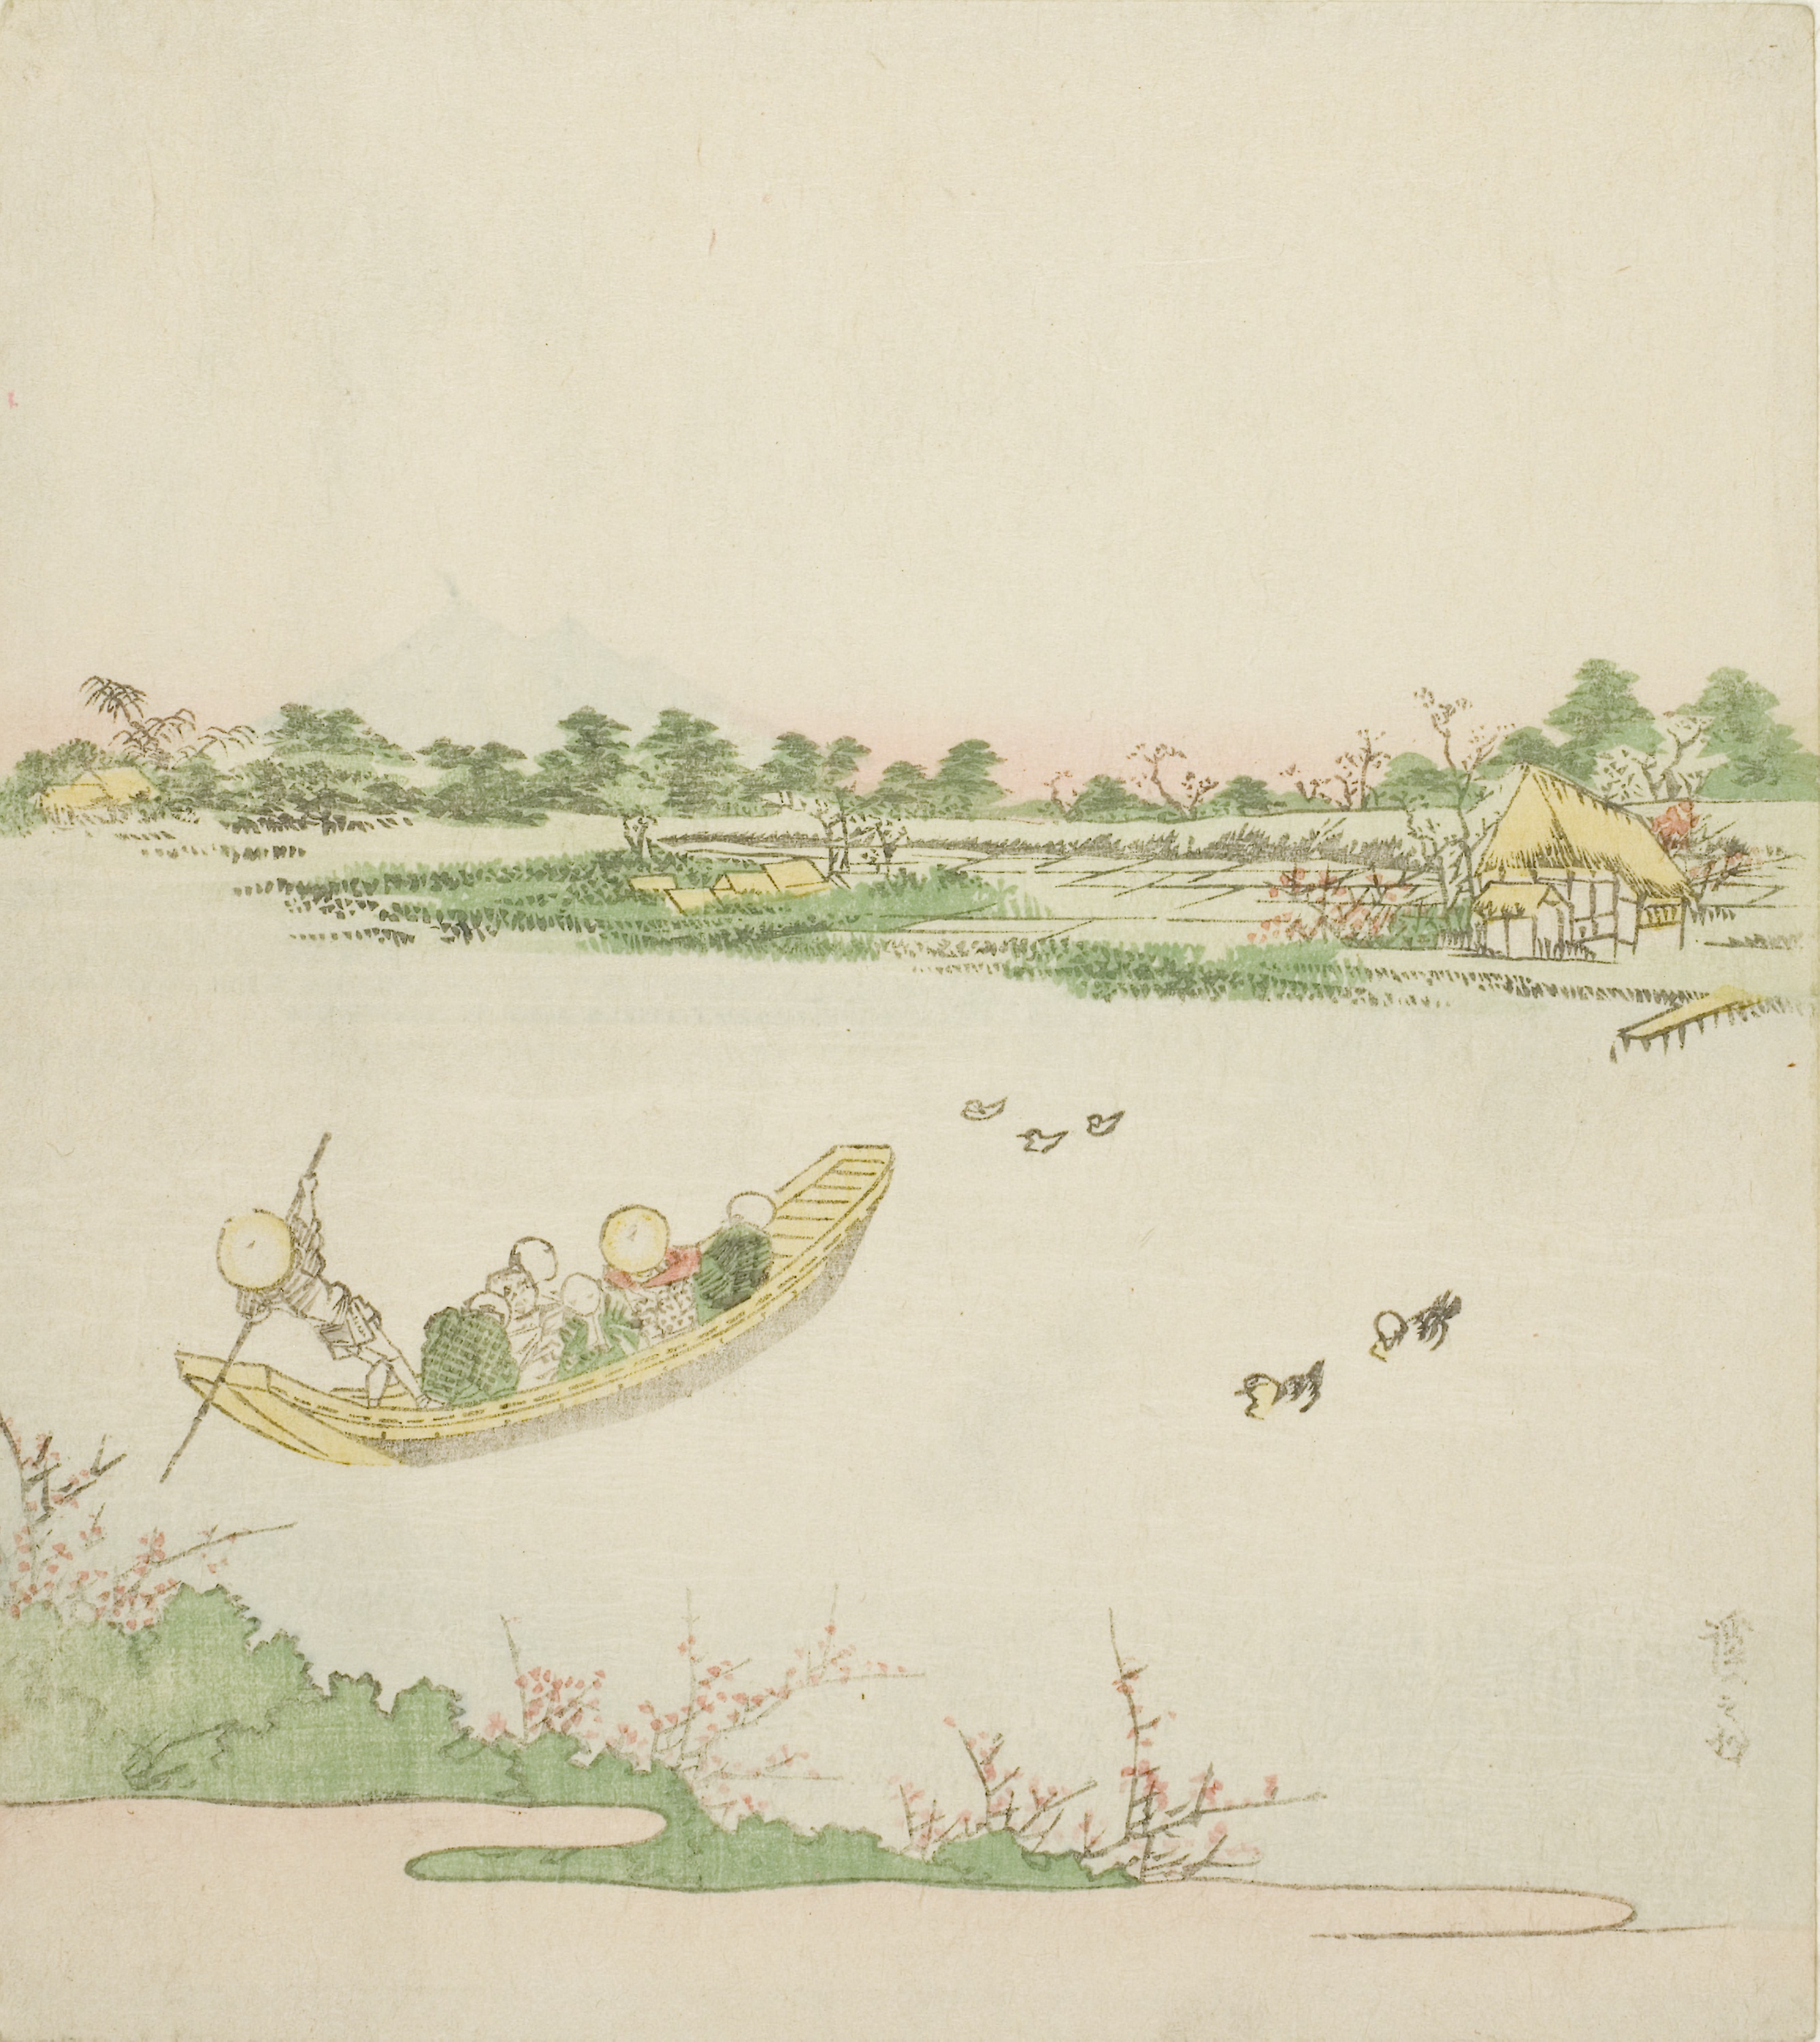
illustration, drawing, art, bank, watercolor paint, sketch, visual arts, painting